Titãs

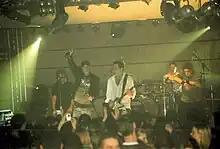
Titãs performing live in Foz do Iguaçu, Paraná, in 2006

On 18 February 2006, Titãs opened the Rolling Stones free concert at Copacabana beach, Rio de Janeiro for an audience of some 1.5 million people.